Illyrian coinage

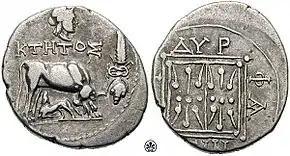
Coins of King Monunios - 280 BC.

Illyrian coinage which began in the 6th century BC continued up to the 1st century of Roman rule. It was the southern Illyrians who minted the first coins followed by the northern Illyrian during the Roman era. Illyrian coins have also been found in other areas apart from Illyria, such ancient Macedonia, Italy, Greece, Asia Minor and Egypt.